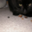
Label: cat